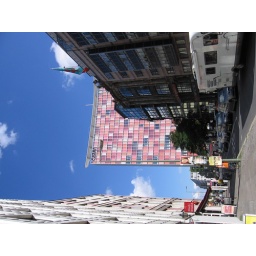
high building near checkpoint charly with colorful sunblades